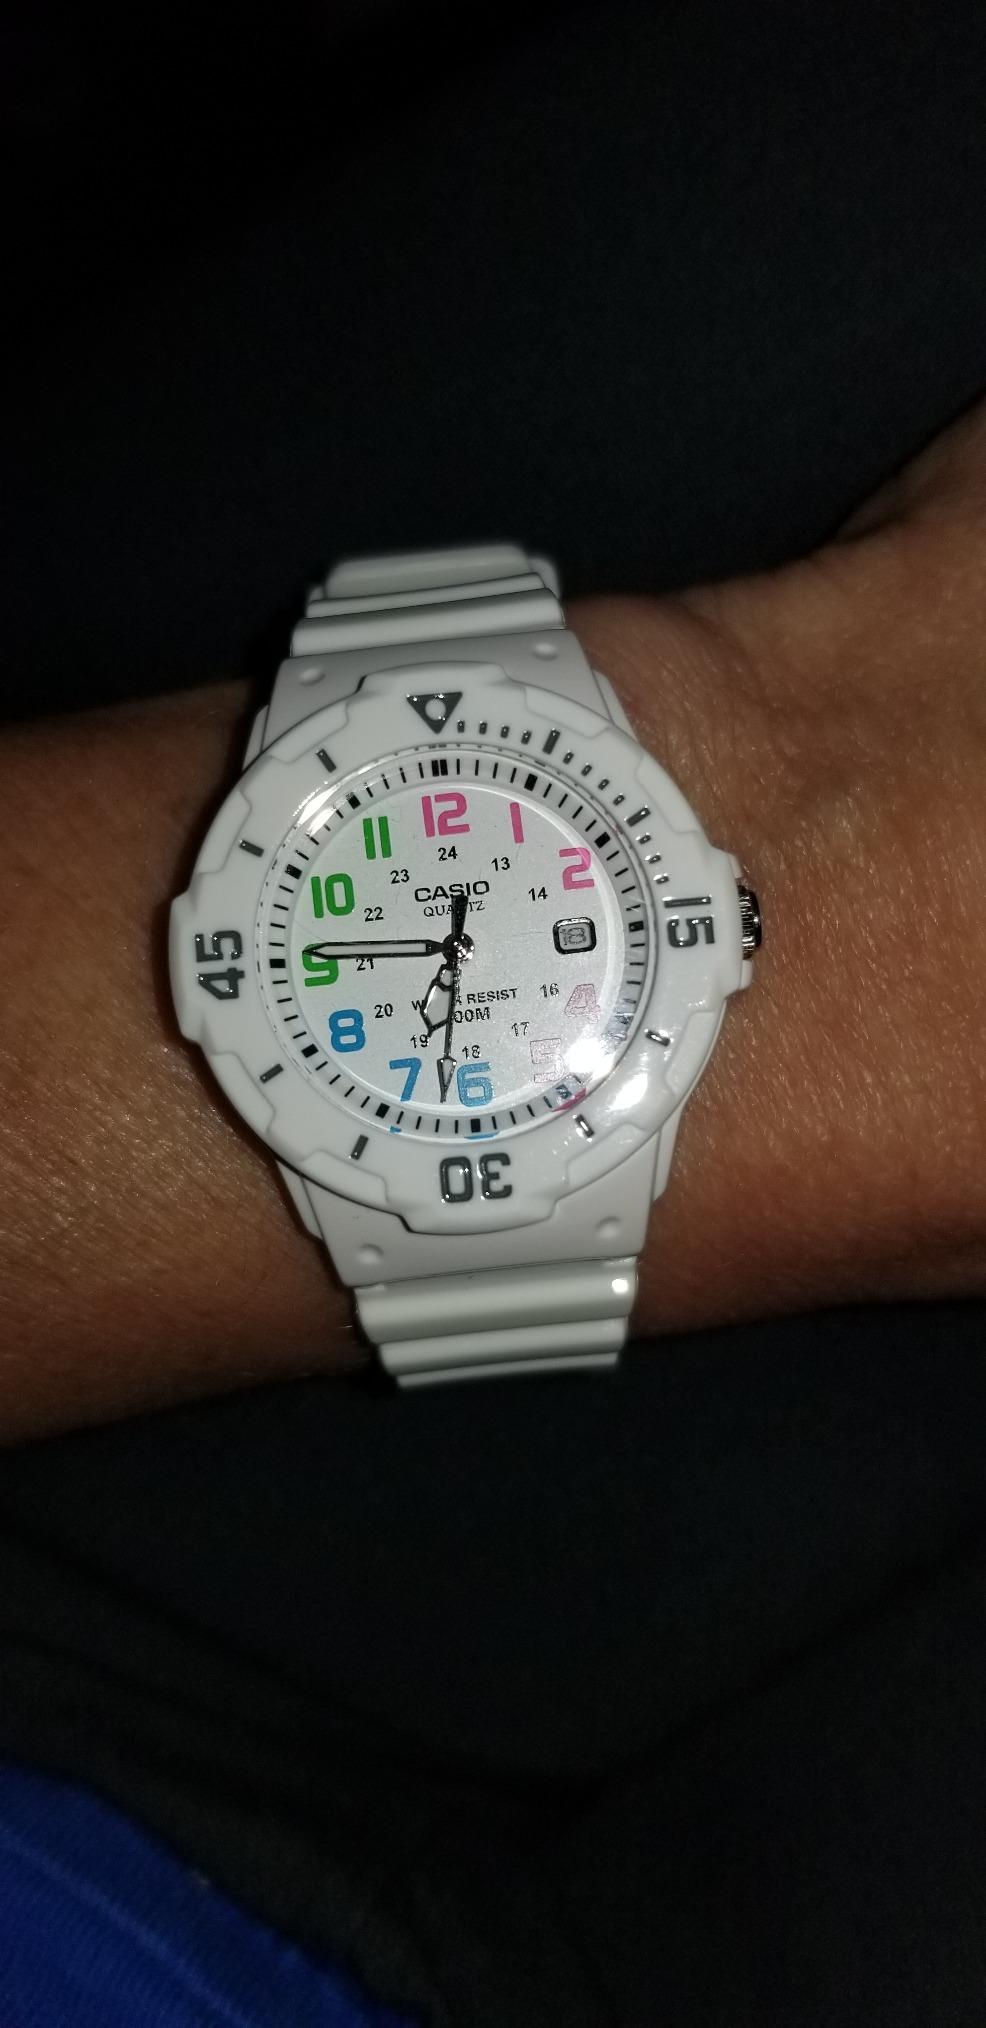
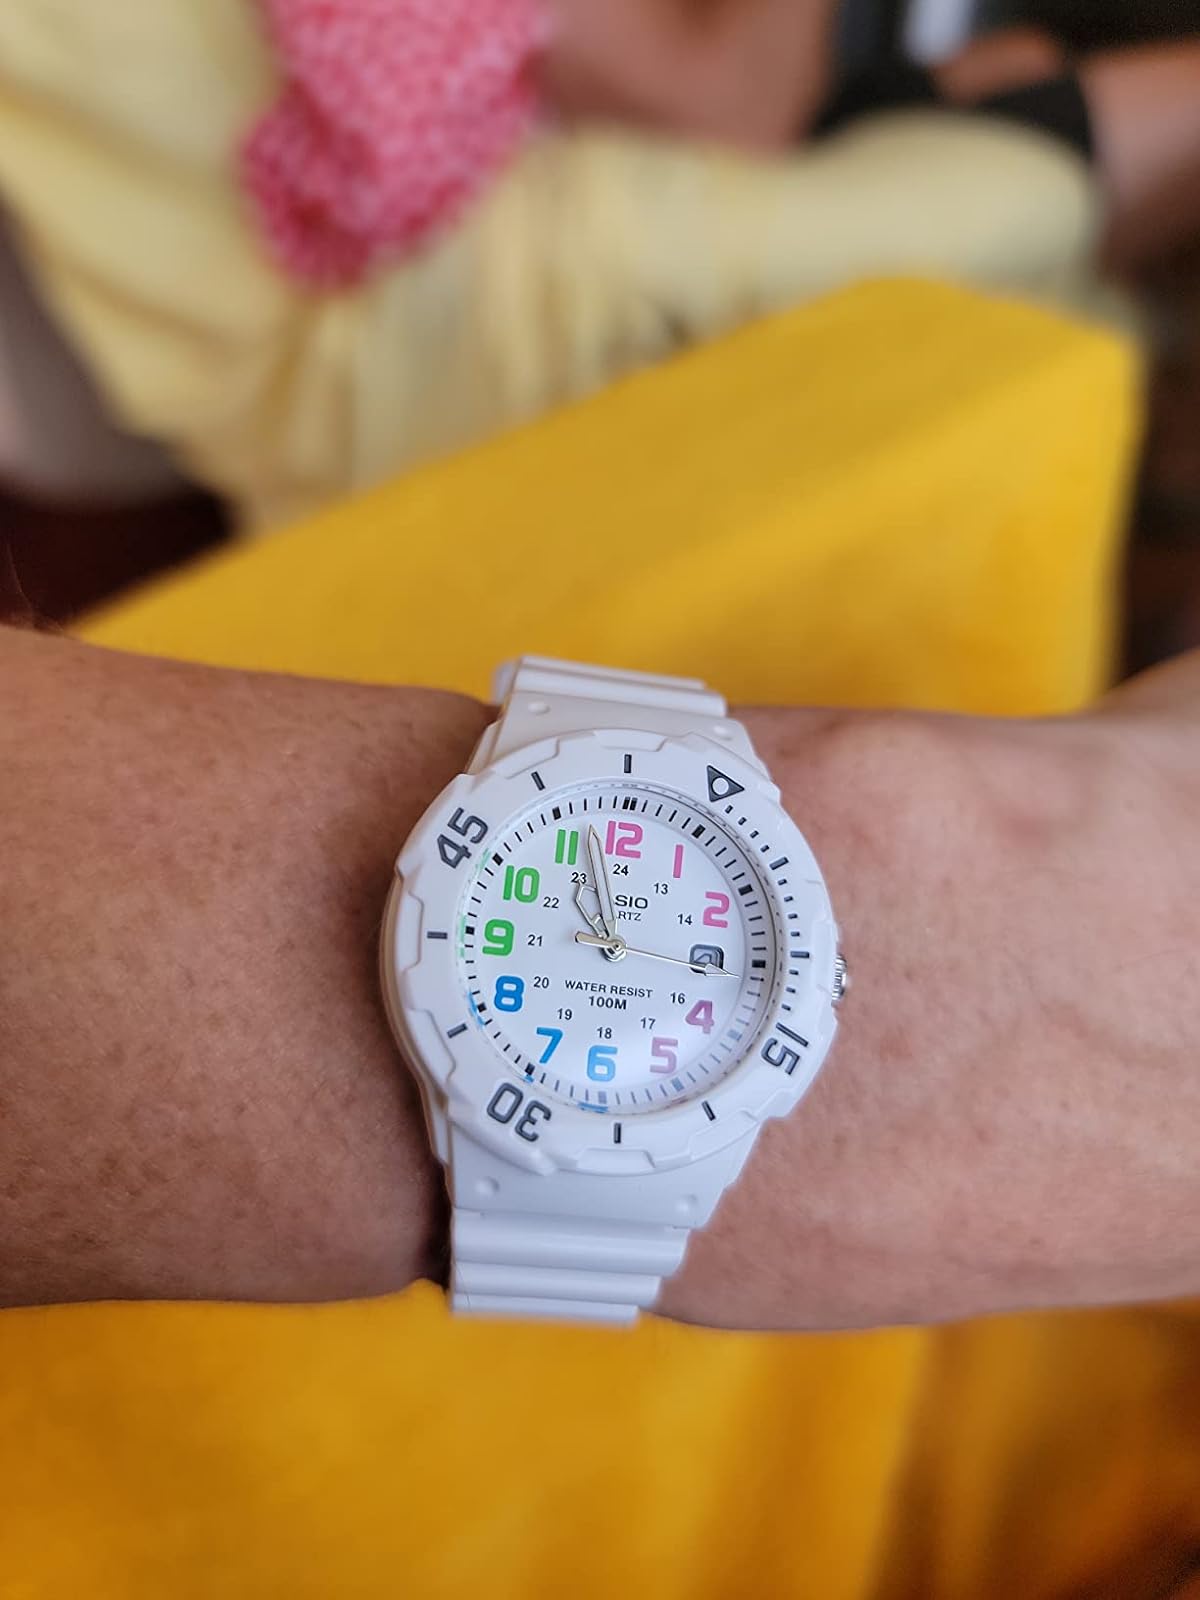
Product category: accessories_watch
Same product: yes